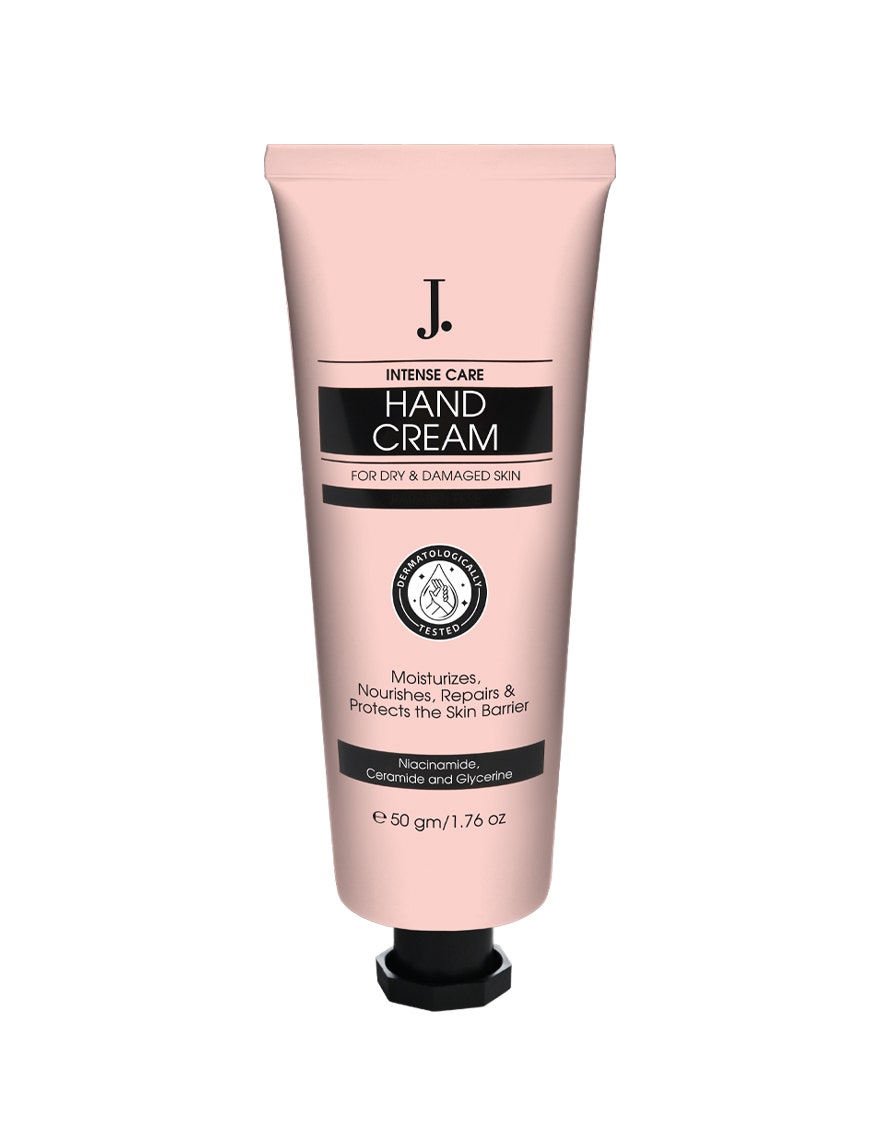
pink hand cream with rosemary and lav